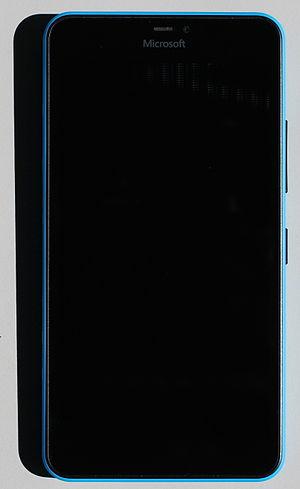
Le Lumia 640 est un téléphone mobile de type smartphone conçu et assemblé par le constructeur Microsoft Mobile et fonctionnant sous le système d'exploitation Windows 10 Mobile.